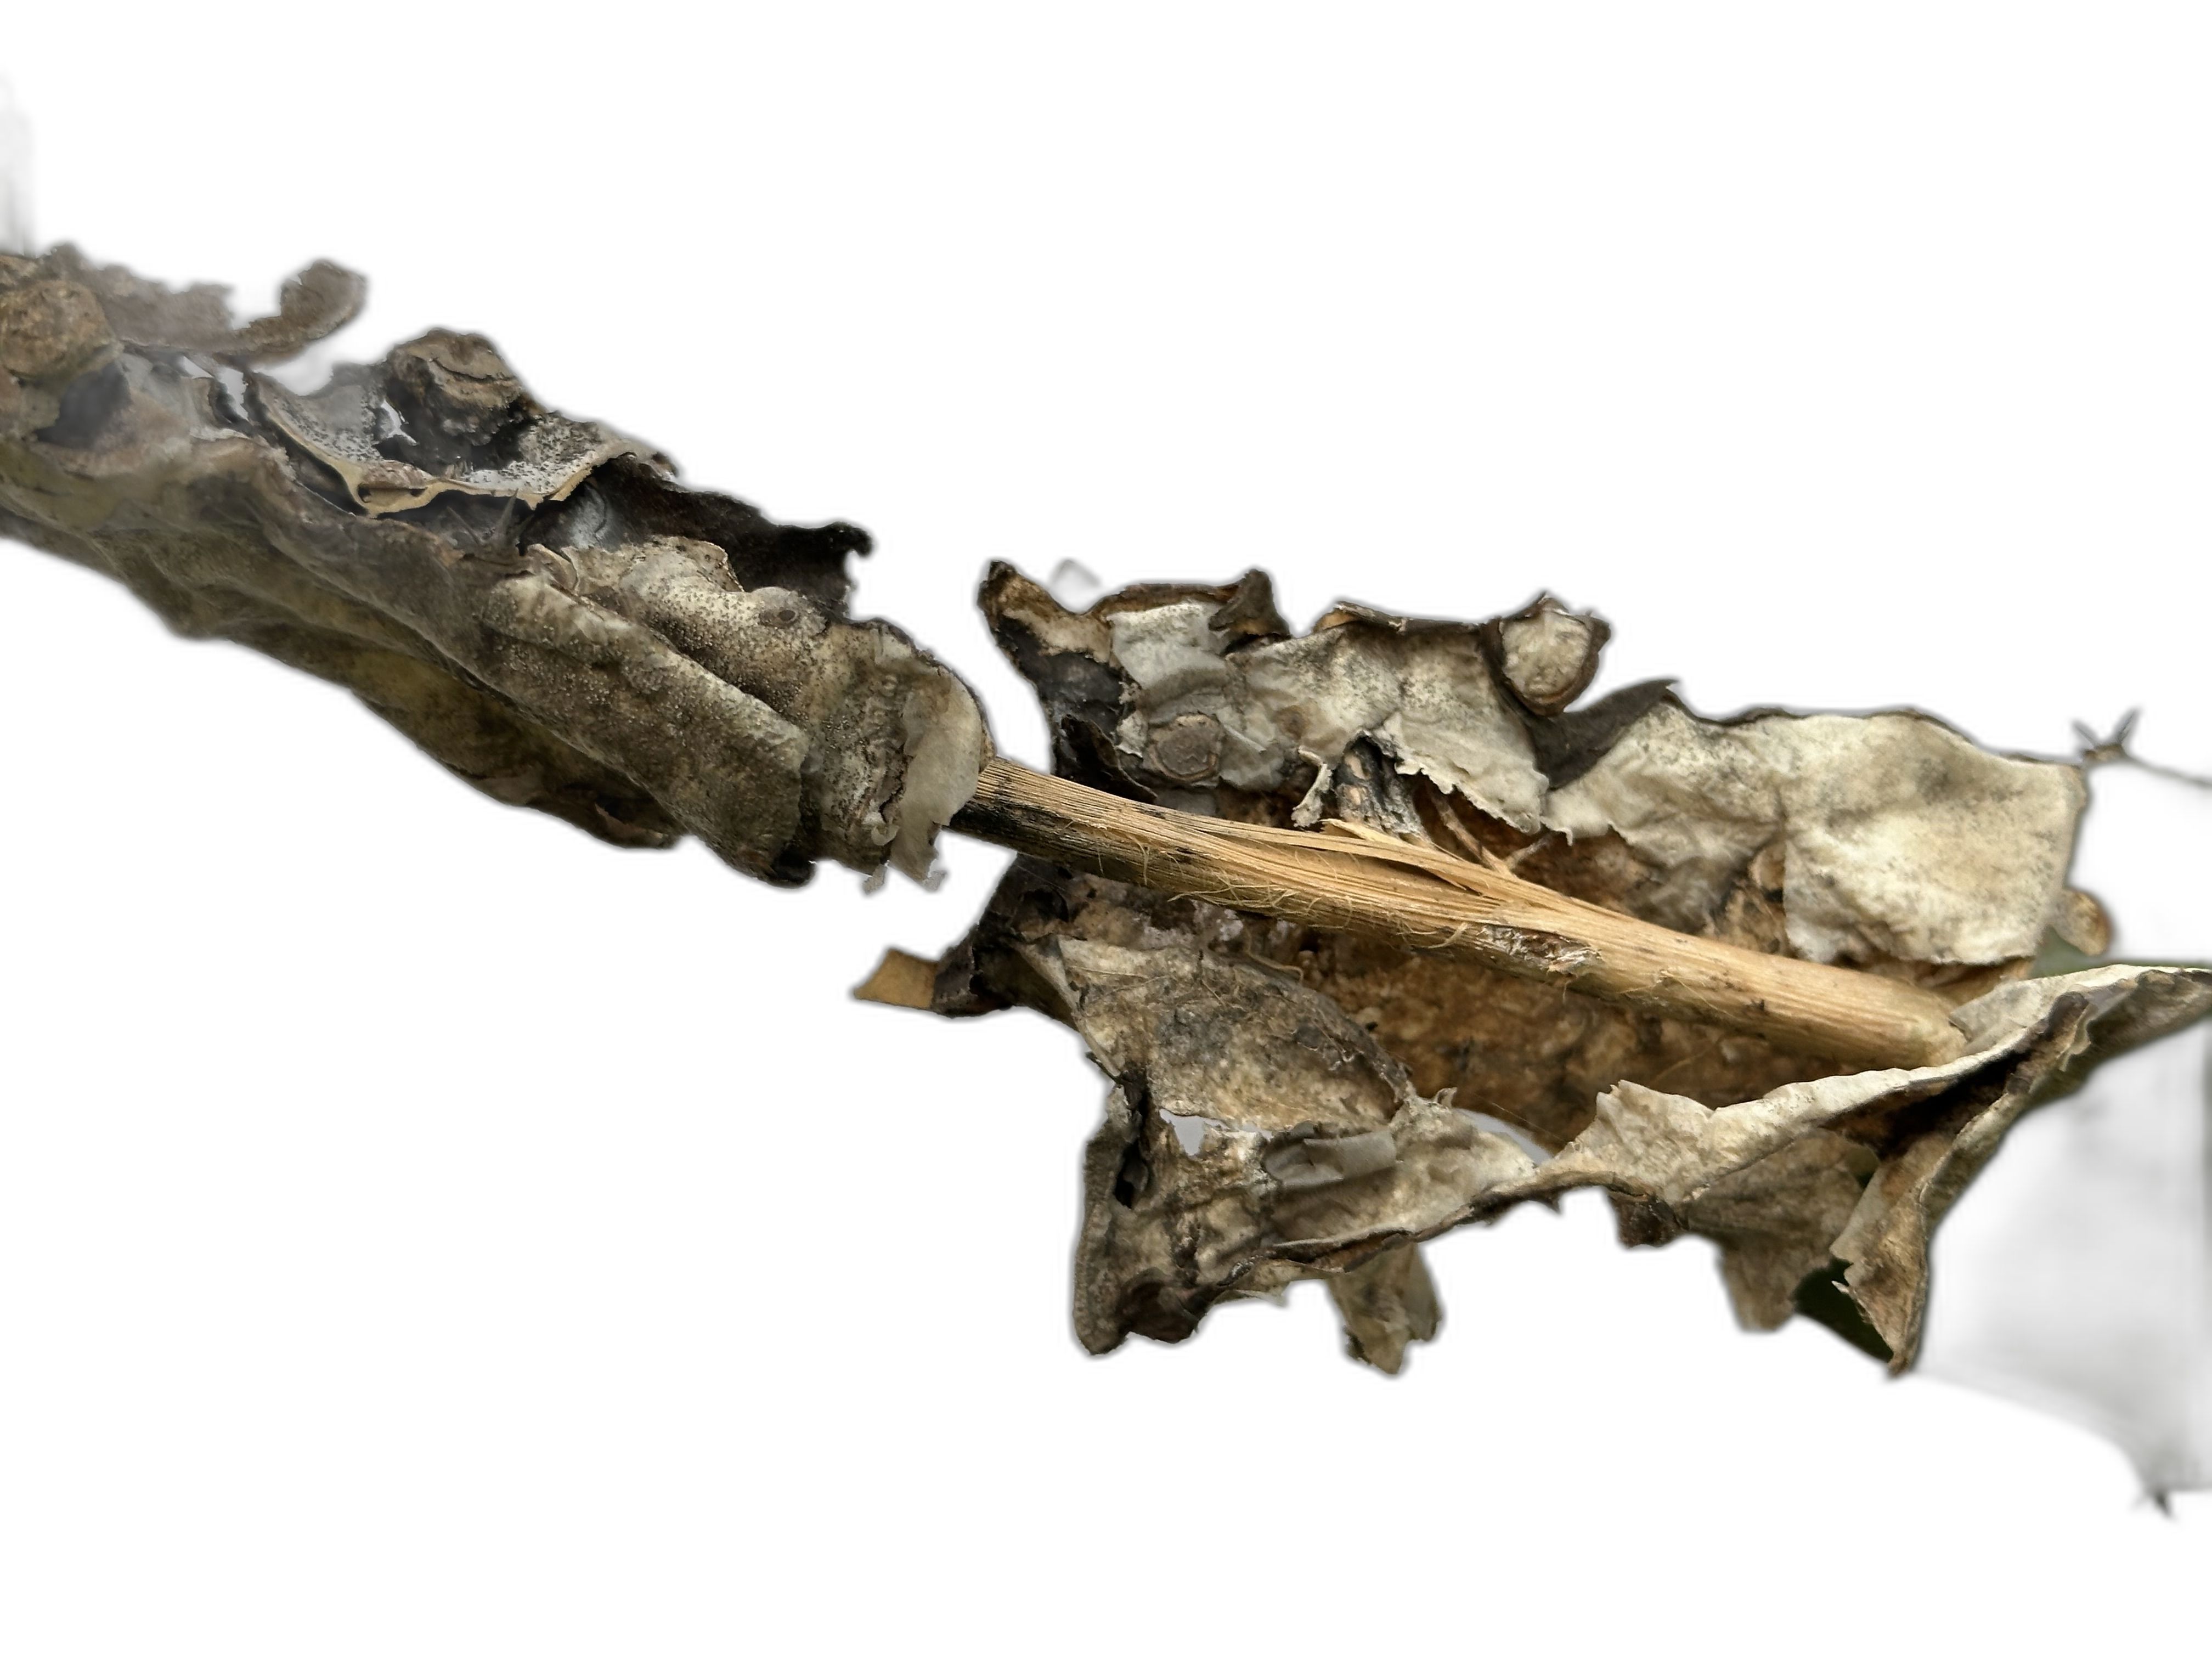
Label: Bad leaf